Throwing It All Away

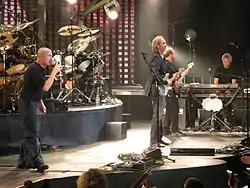
Genesis performing "Throwing it All Away" in Pittsburgh, Mellon Arena, 9 September 2007

A live version appears on the CDs of "" and "Live Over Europe 2007" and the "When in Rome 2007" DVD.